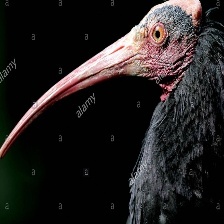
Species: BALD IBIS
Scientific name: GERONTICUS EREMITA